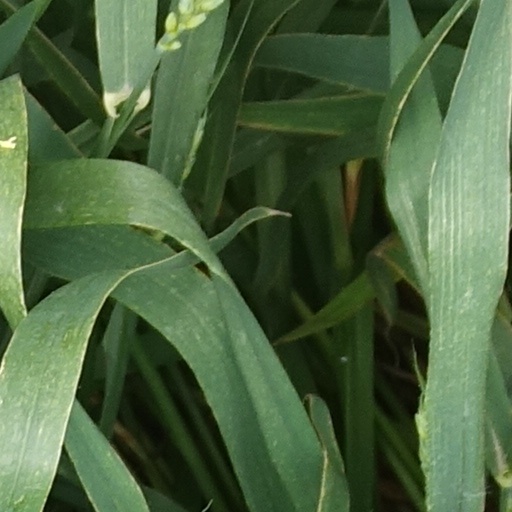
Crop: wheat